Smolensk North Airport

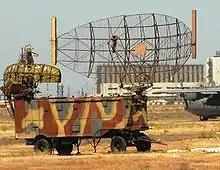
Military radar type RSP-6M, similar to the one used at Smolensk North Airport

A Polish government Tu-154M Lux carrying President Lech Kaczyński, his wife, and an official delegation crashed during the final approach to the airport on 10 April 2010. All 96 aboard perished.